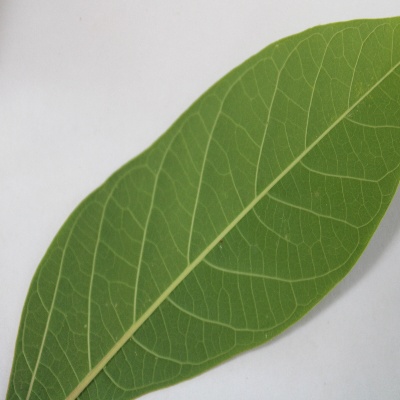
Crop: Cassava
Condition: healthy